Vetri Kodi Kattu

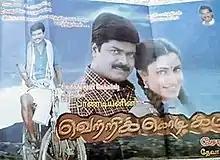
Poster

Vetri Kodi Kattu is a 2000 Indian Tamil-language drama film written and directed by Cheran. The film stars Murali, Parthiban, Meena, and Malavika, while Vadivelu, Manorama, Anandaraj, Vijayakumar, and Charle play supporting roles. It was released on 30 June 2000 and won the National Film Award for Best Film on Other Social Issues, in addition to three Tamil Nadu State Film Awards including Third Best Film and Best Dialogue Writer. The film's title is based on a song from "Padayappa" (1999).